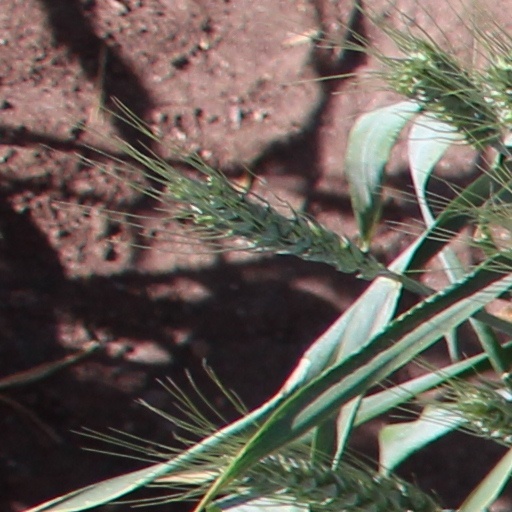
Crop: wheat